House of al-Dahdah

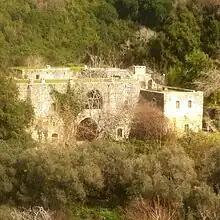
Palace of Shaykh Sallum al-Dahdah in Aramoun, Lebanon

Shaykh Yusuf al-Dahdah's exile from Aqoura in 1704 marks the irruption of the family on Mount Lebanon's political scene and the rise of its fortunes first as tax administrators for the Hamadah overlords of Northern Mount Lebanon after 1705, and later as associates of the Shihab emirs of the Mount Lebanon Emirate after 1763, and iqta' holders of the Futuh district after 1771.